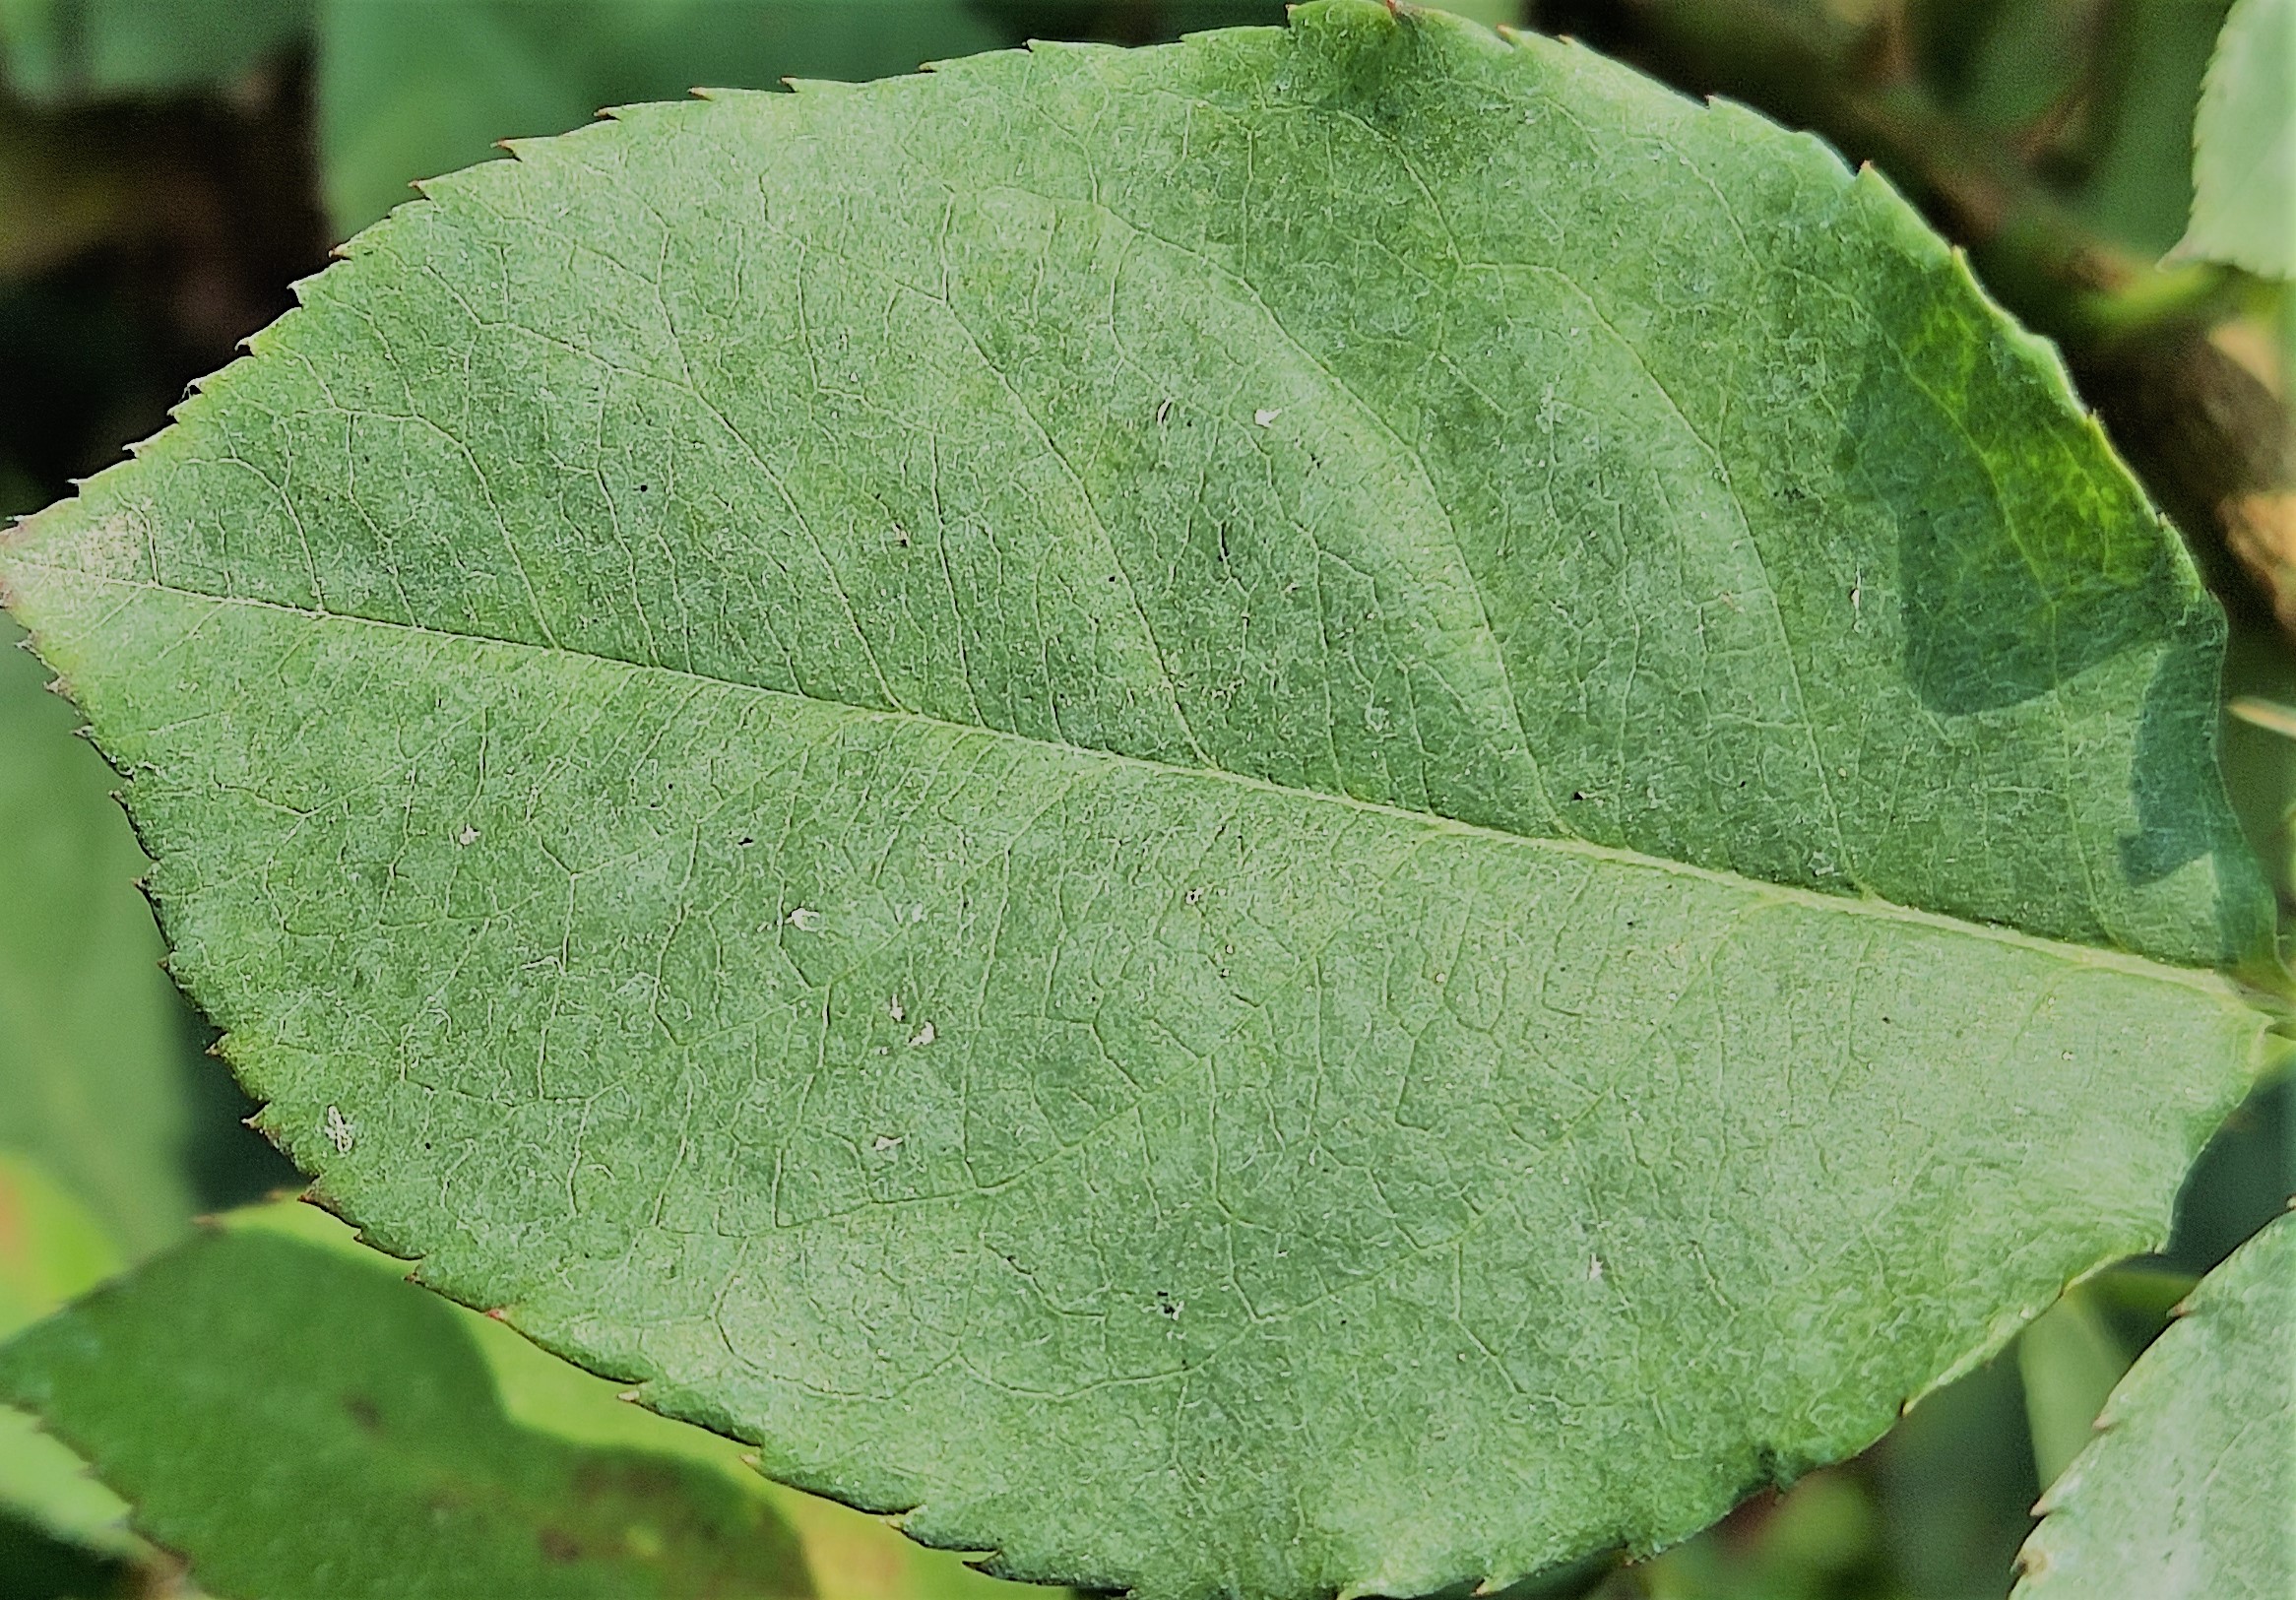
Label: Fresh Leaf